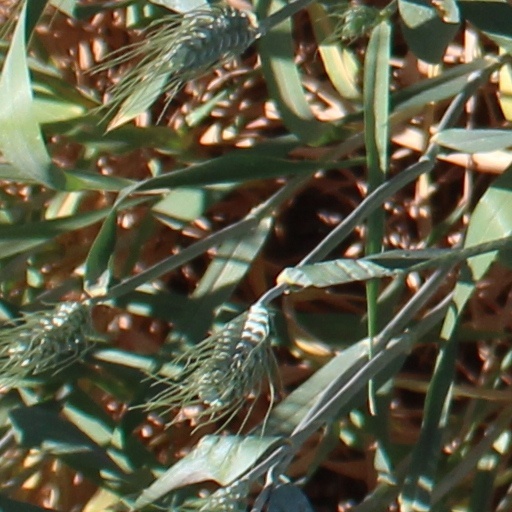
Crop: wheat